Expo 2010 pavilions

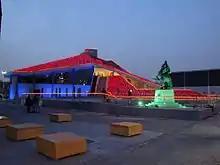
Venezuela pavilion at night

The Taiwan Pavilion, created by C. Y. Lee, was designed to resemble a lantern and parts of Taipei 101. In the center of the pavilion a gigantic round LED screen projected images of Taiwan and its culture.